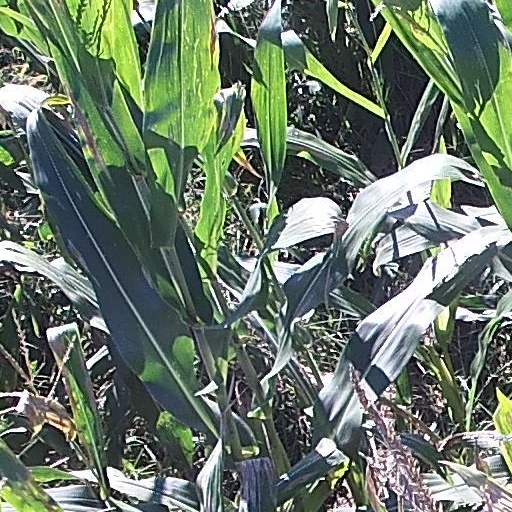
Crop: maize; corn